Revolving door (politics)

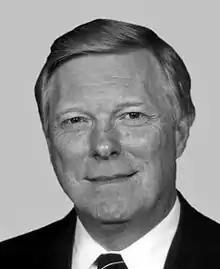
Democratic Representative Dick Gephardt became a lobbyist in 2007 after he left office.

Examples of individuals who have moved between roles in this way in sensitive areas include Dick Cheney (military contracting), Linda Fisher (pesticide and biotech), Philip Perry (homeland security), Pat Toomey, Billy Tauzin (pharmaceutical industry), Dan Coats, John C. Dugan, a Department of the Treasury official in the administration of President George H. W. Bush who pressed for banking deregulation and repeal of Glass-Steagall Act, then as counsel to the American Bankers Association lobbied for the Gramm-Leach-Bliley Act of 1999 repealing key provisions of the Glass-Steagall Act, and then starting in 2005 returned in a senior government role as Comptroller of the Currency, and former FCC commissioner Meredith Attwell Baker (media lobbying). High-profile Democratic Representative Dick Gephardt left office to become a lobbyist and his lobbying agency, Gephardt Government Affairs Group, earned close to $7 million in revenues in 2010 from clients including Goldman Sachs, Boeing, Visa Inc., Ameren Corporation, and Waste Management Inc.